Le génie du mal

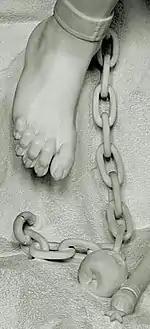
Detail of "Le génie du mal": chained ankle, tasted apple, broken sceptre

In contrast to Joseph's work, Guillaume's "génie" shows less flesh and is marked more strongly by satanic iconography as neither human nor angelic. Whether Guillaume succeeded in removing the "seductive" elements may be a matter of individual perception.